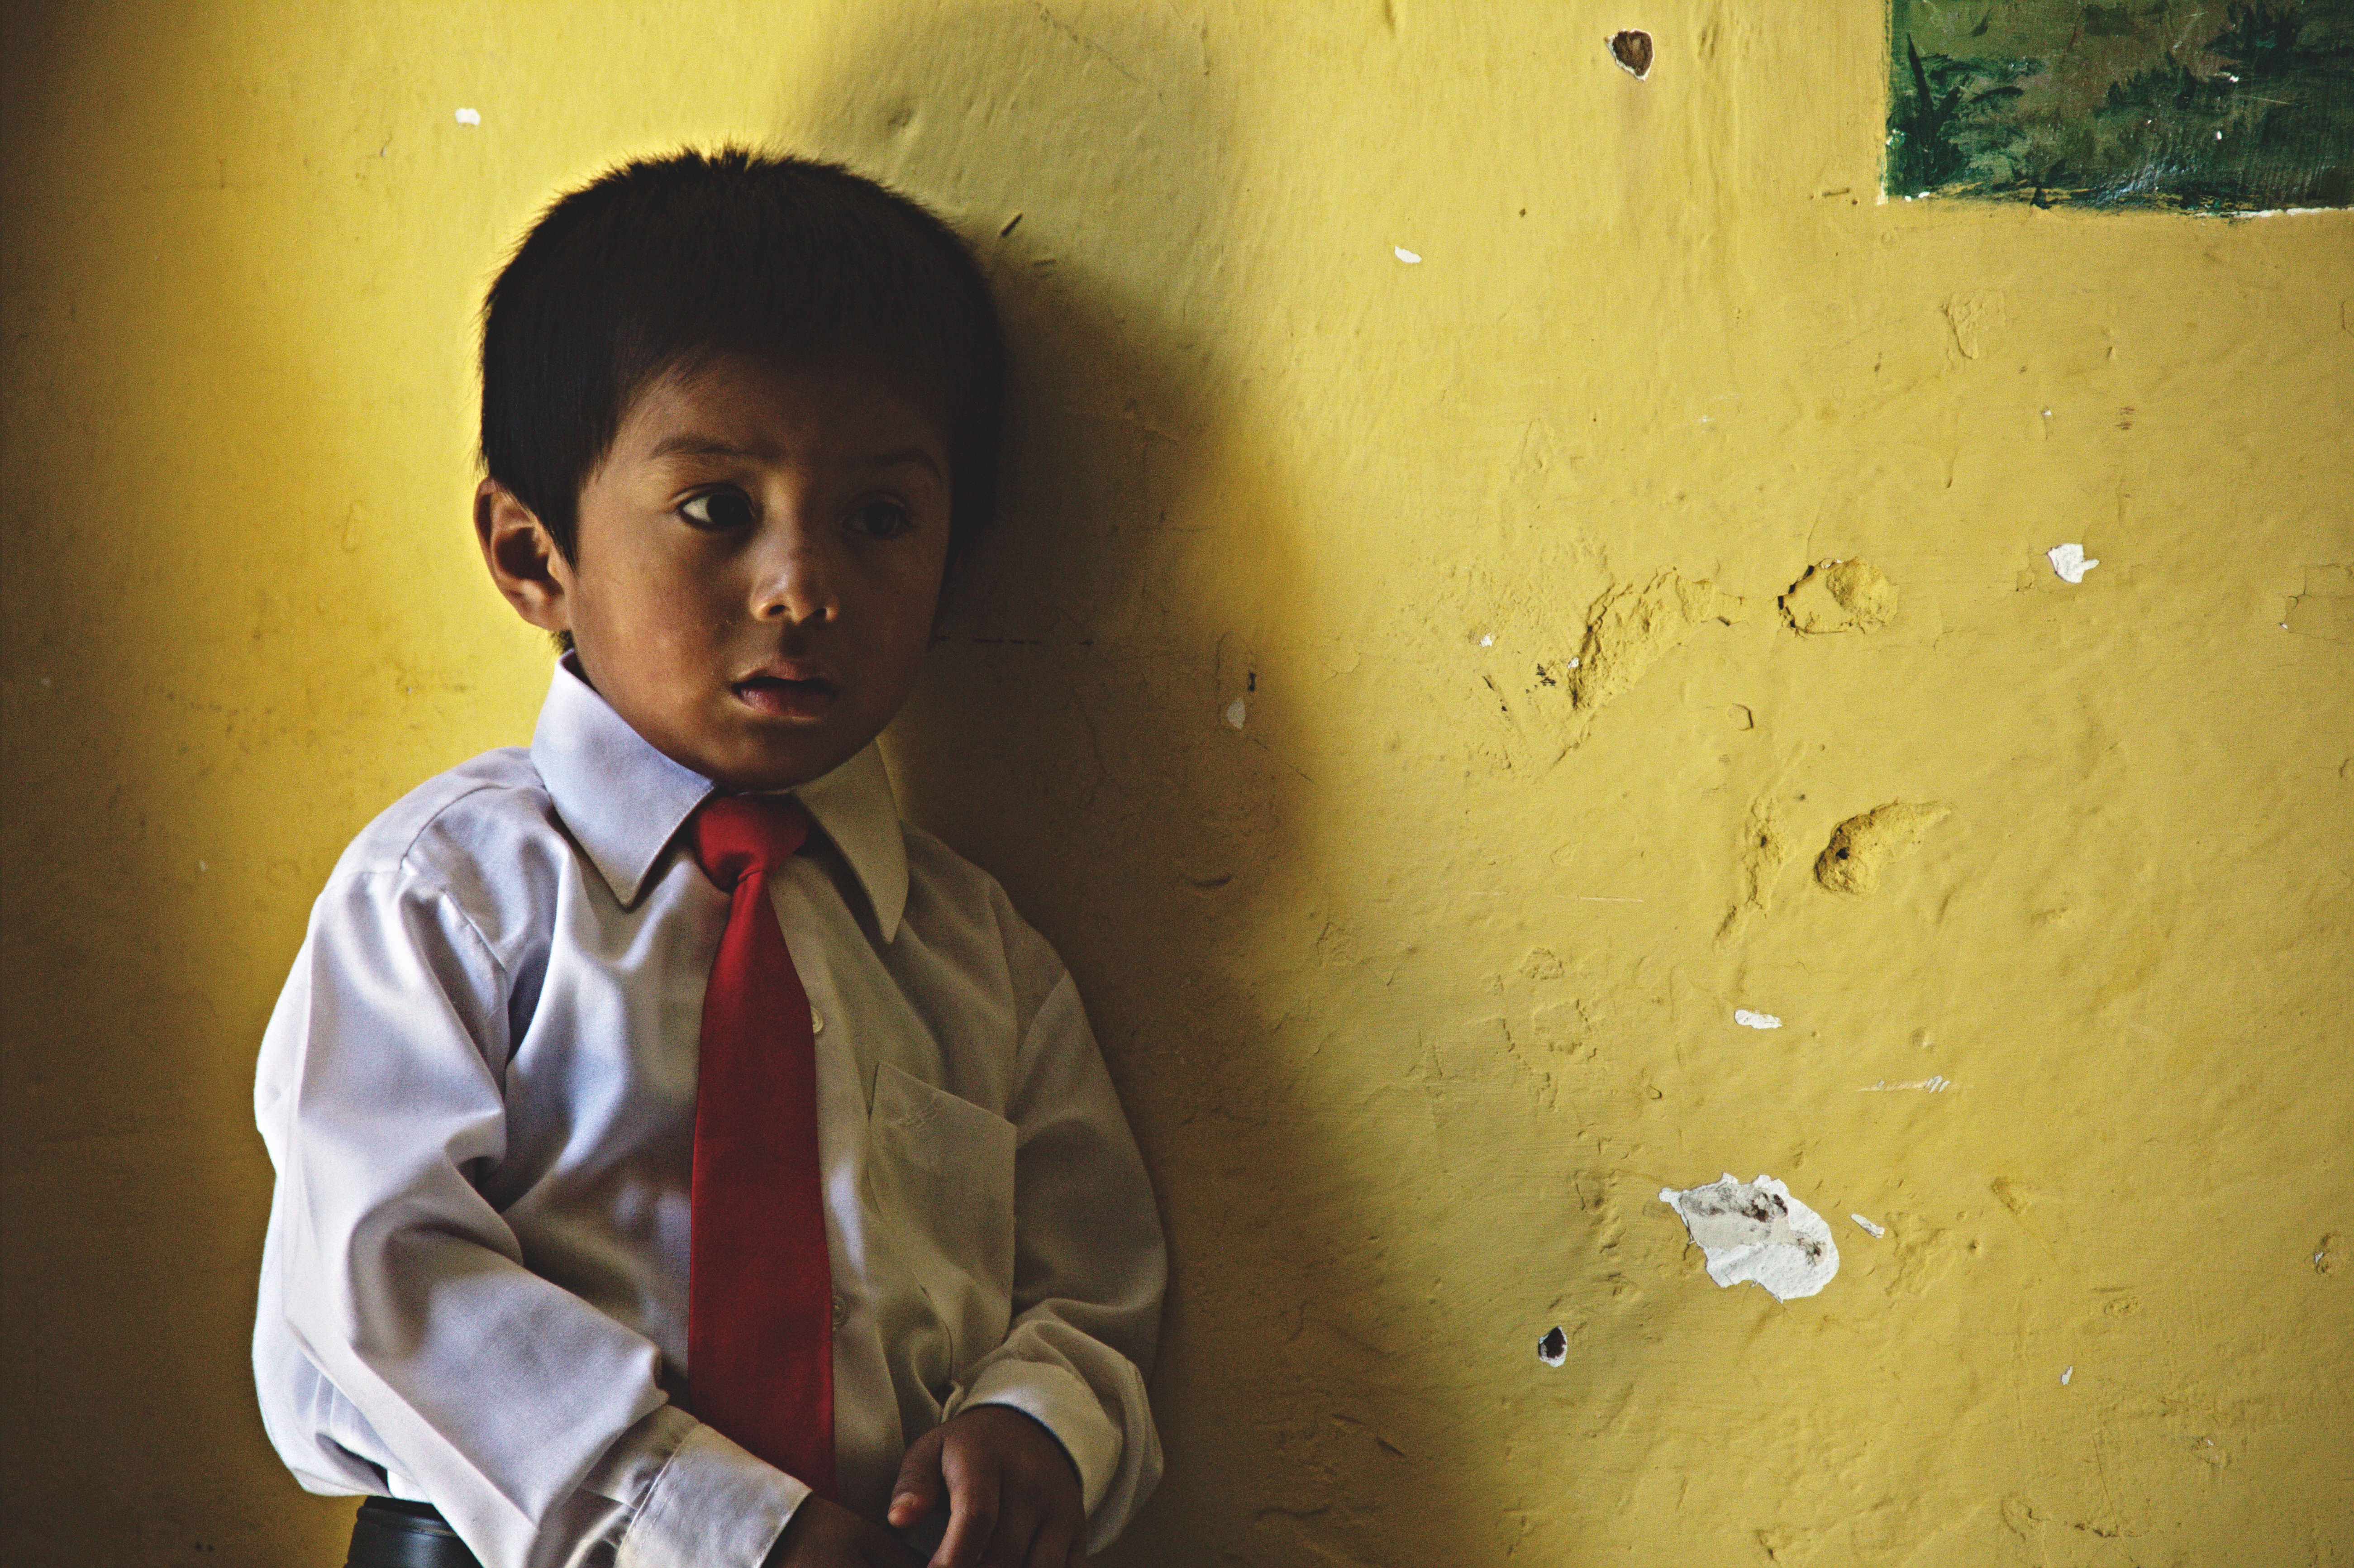
boy, cute, male, brunette, portrait, color, tie, child, yellow, shirt, sad, snapshot, only, petit, shoole